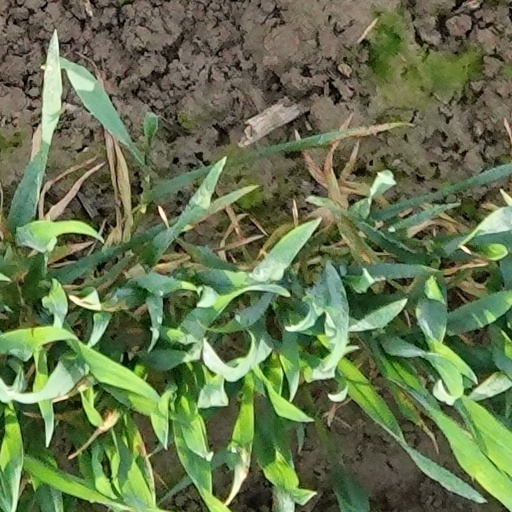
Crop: wheat